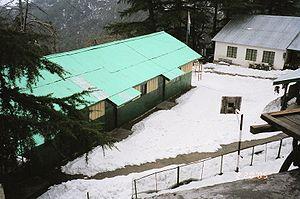
Tenzin Gyatso, né Lhamo Dhondup le 6 juillet 1935 à Taktser, dans la province du Qinghai, est le 14ᵉ dalaï-lama.